Everglades Airpark

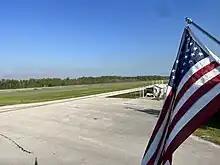

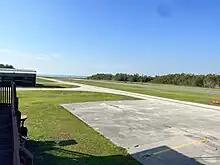
Everglades City Airpark

Everglades Airpark is a public-use airport located southwest of the central business district of the city of Everglades City in Collier County, Florida, United States. The airport is publicly owned.